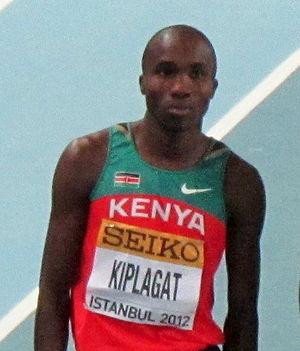
Silas Kiplagat est un athlète kényan, spécialiste du demi-fond.